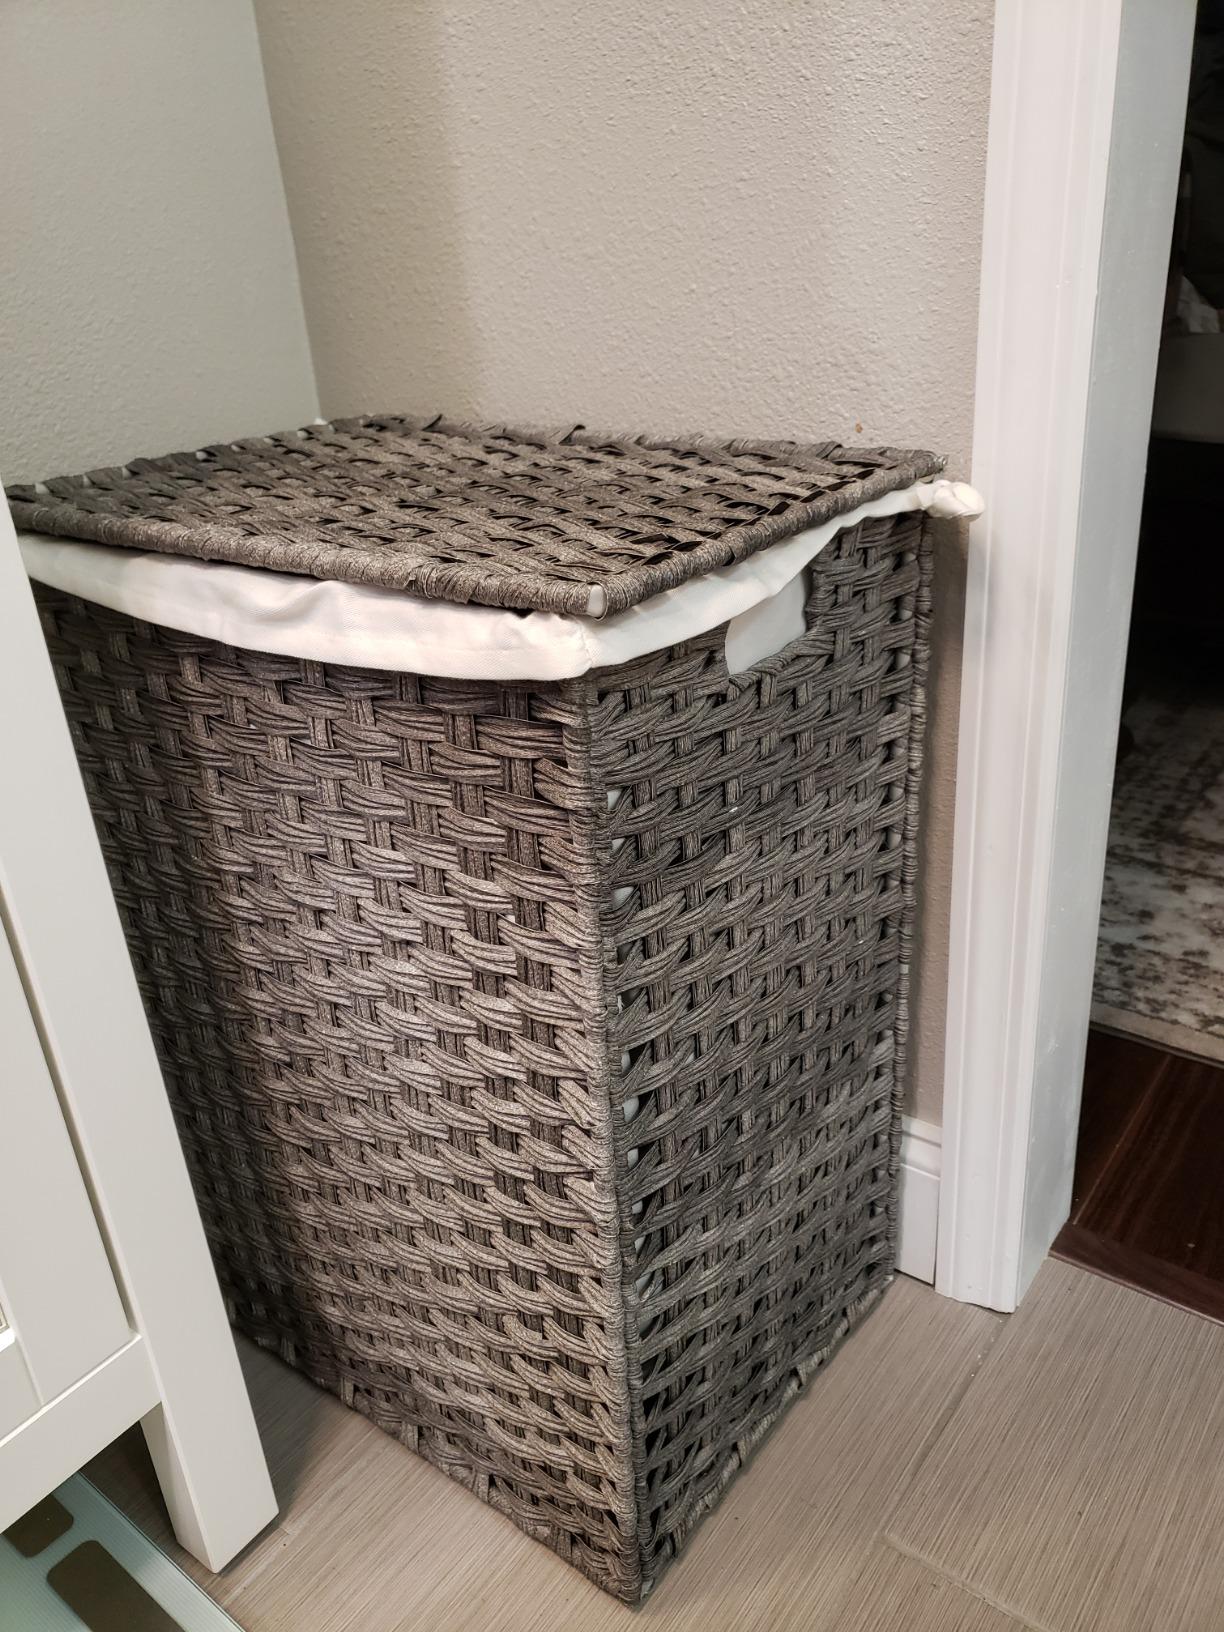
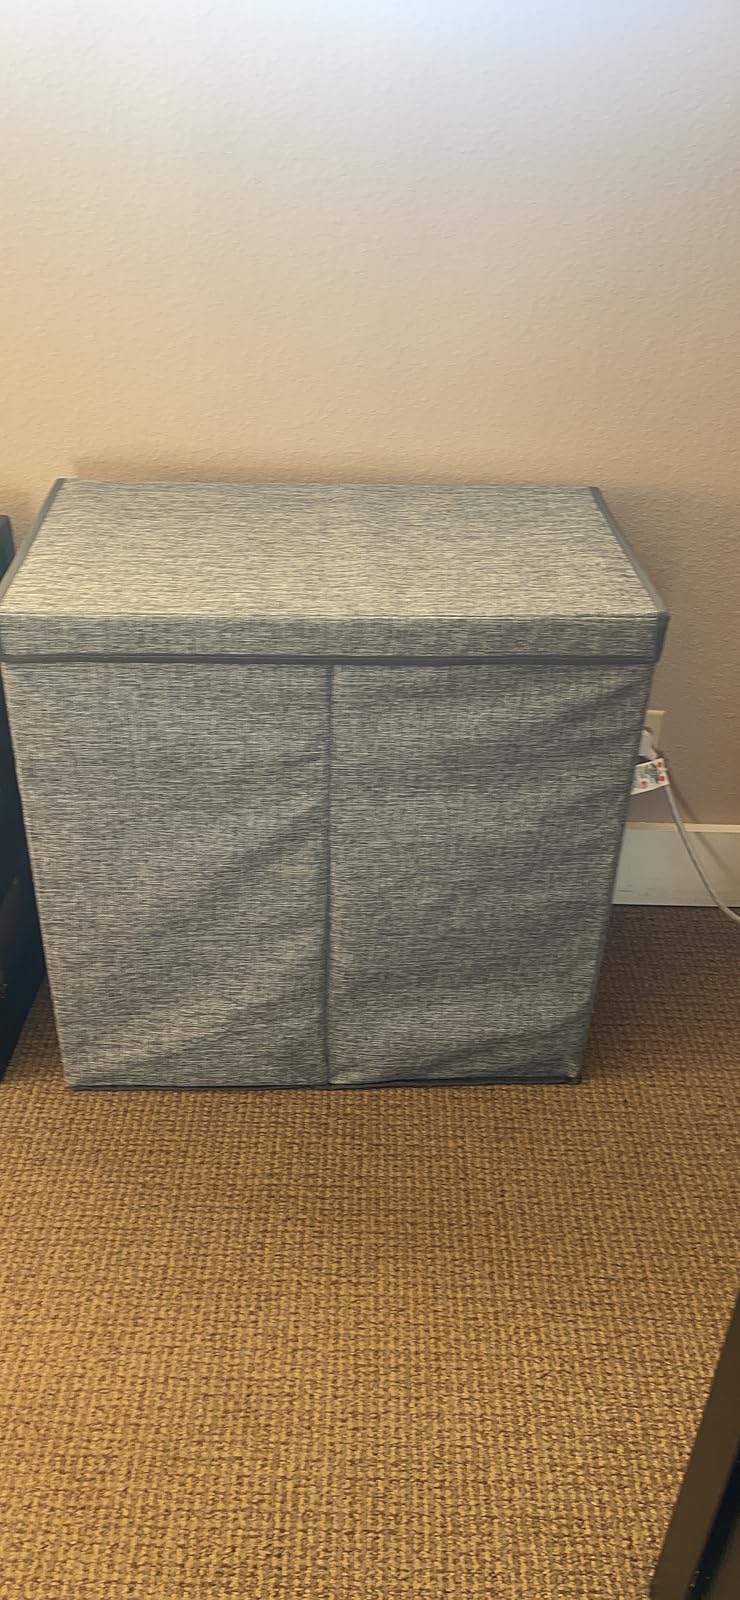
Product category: items_hamper
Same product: no